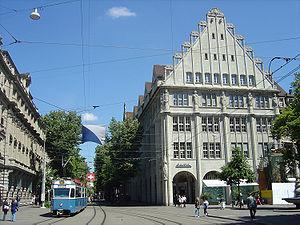
La Paradeplatz est une place à Zurich en Suisse.
Zurich